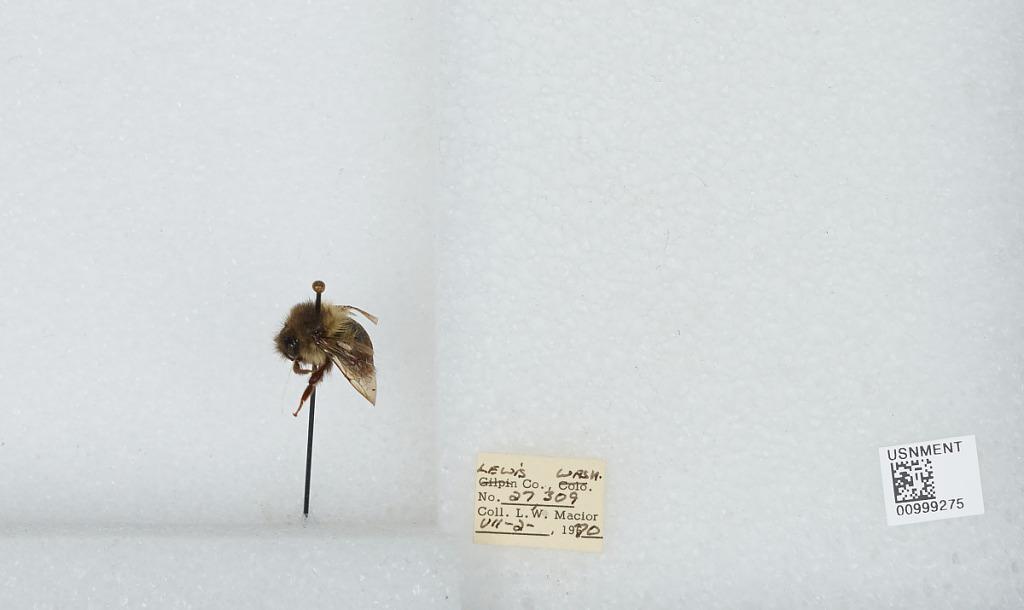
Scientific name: Bombus (Pyrobombus) melanopygus Nylander
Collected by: L. Macior
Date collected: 1970-7-2
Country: United States
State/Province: Washington
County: Lewis
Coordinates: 46.58, -122.4